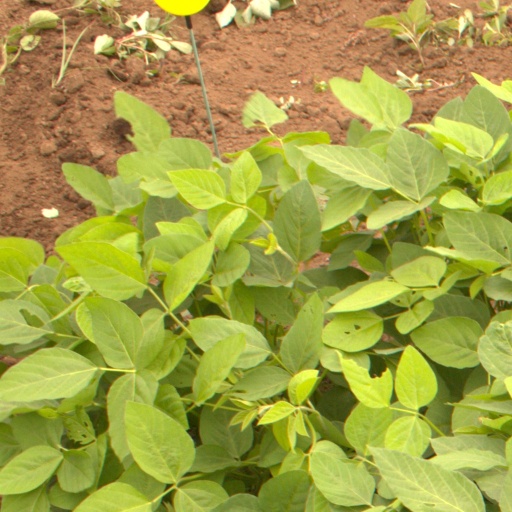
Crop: soybean